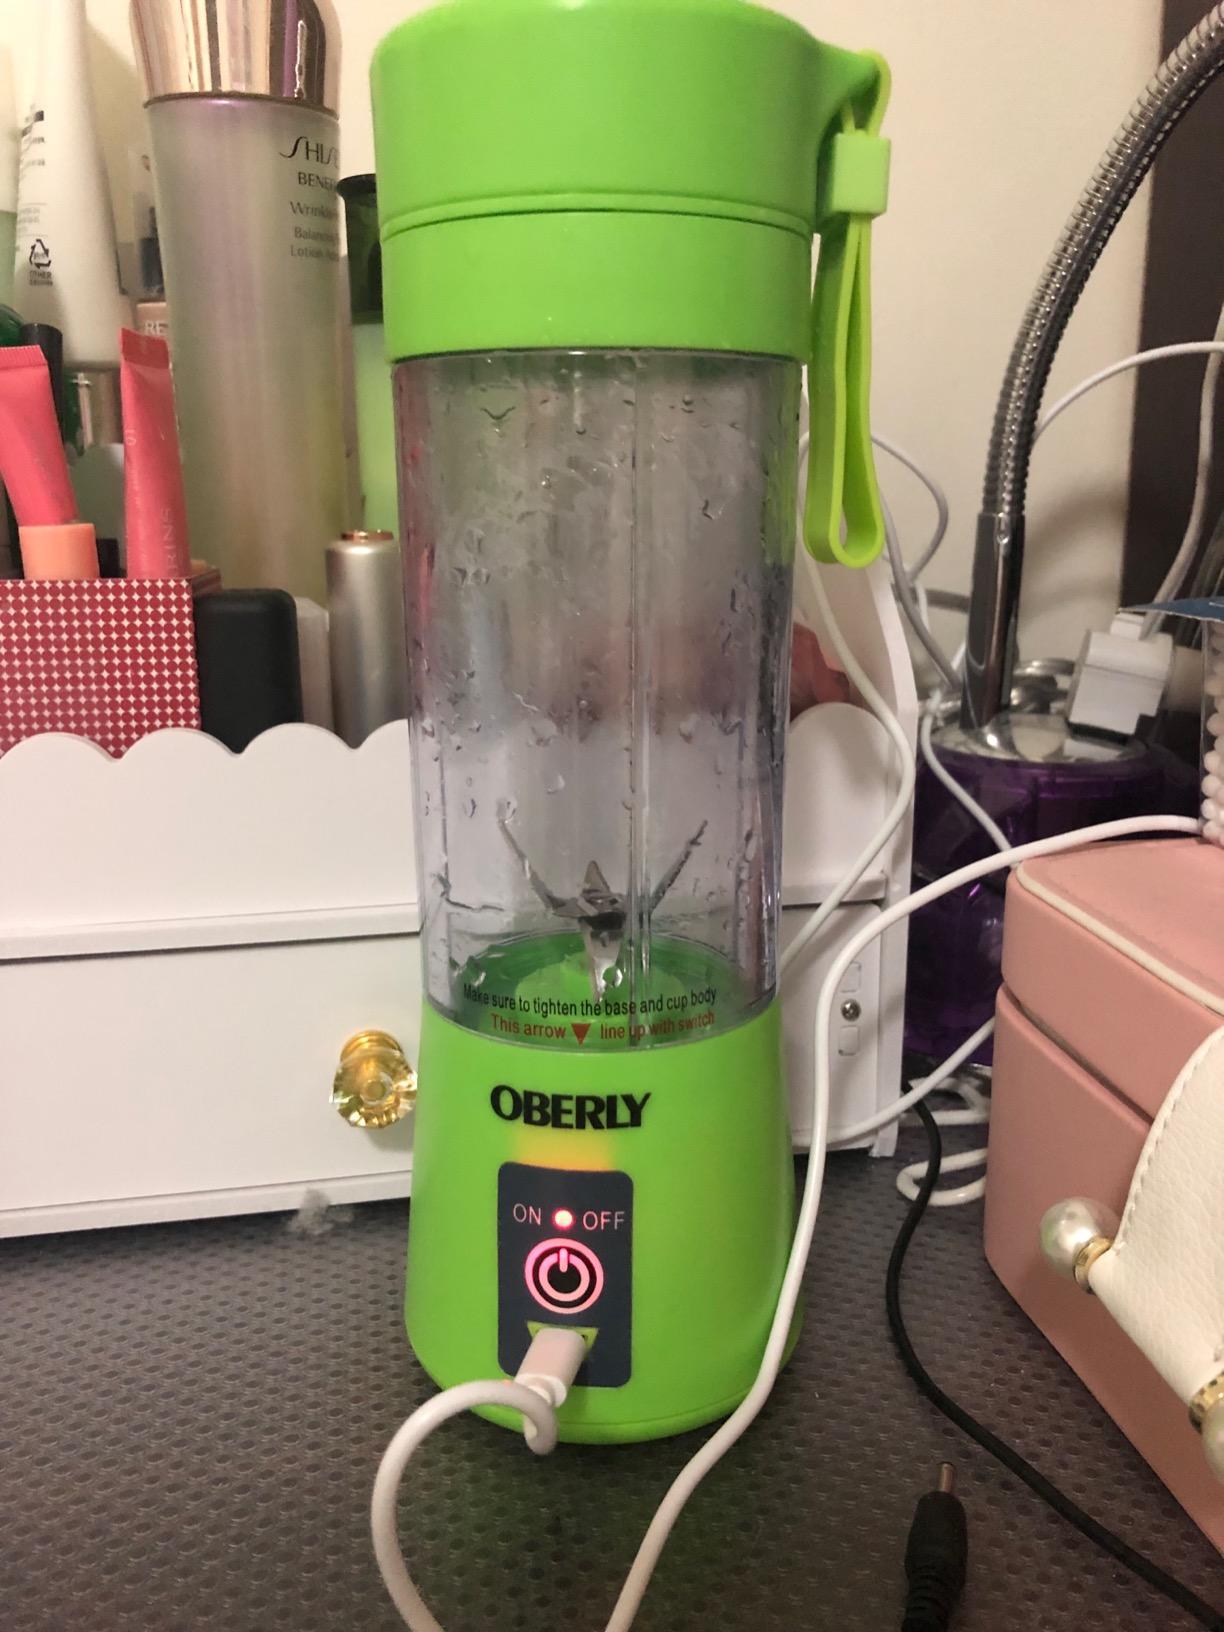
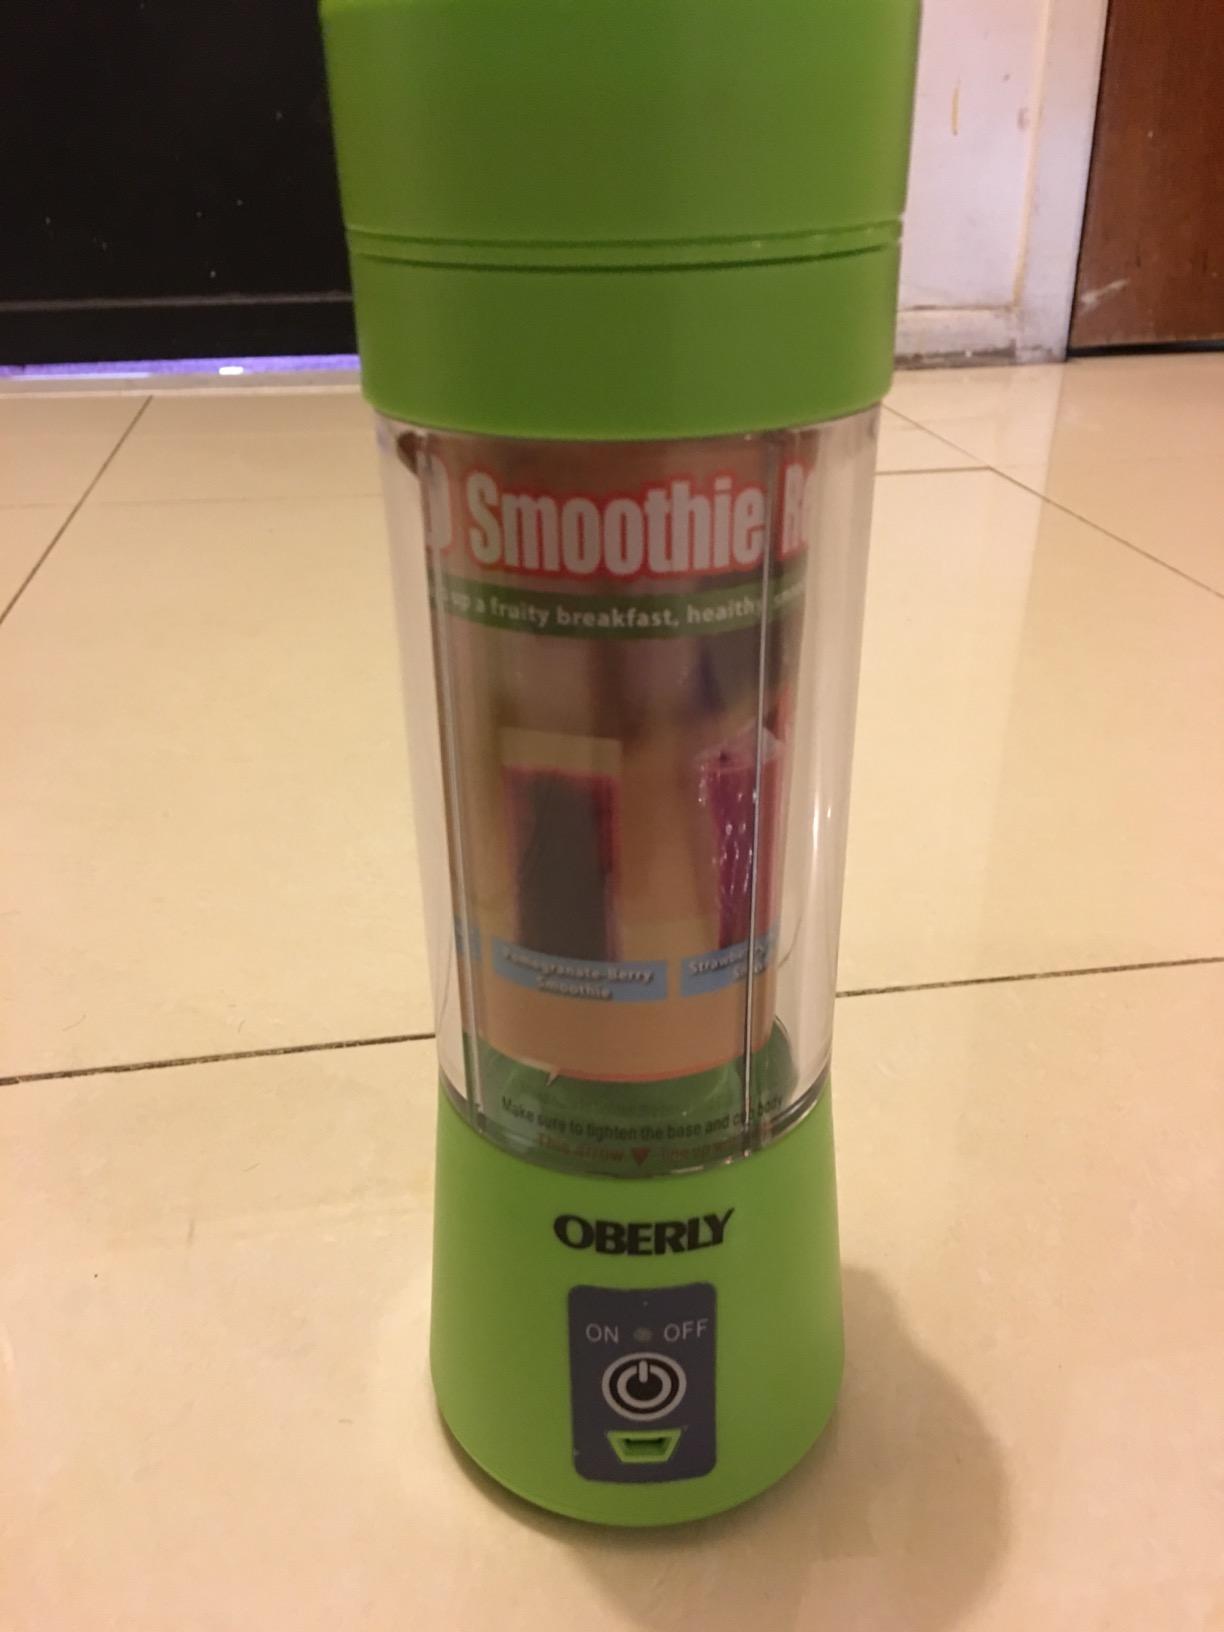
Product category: items_blender
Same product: yes